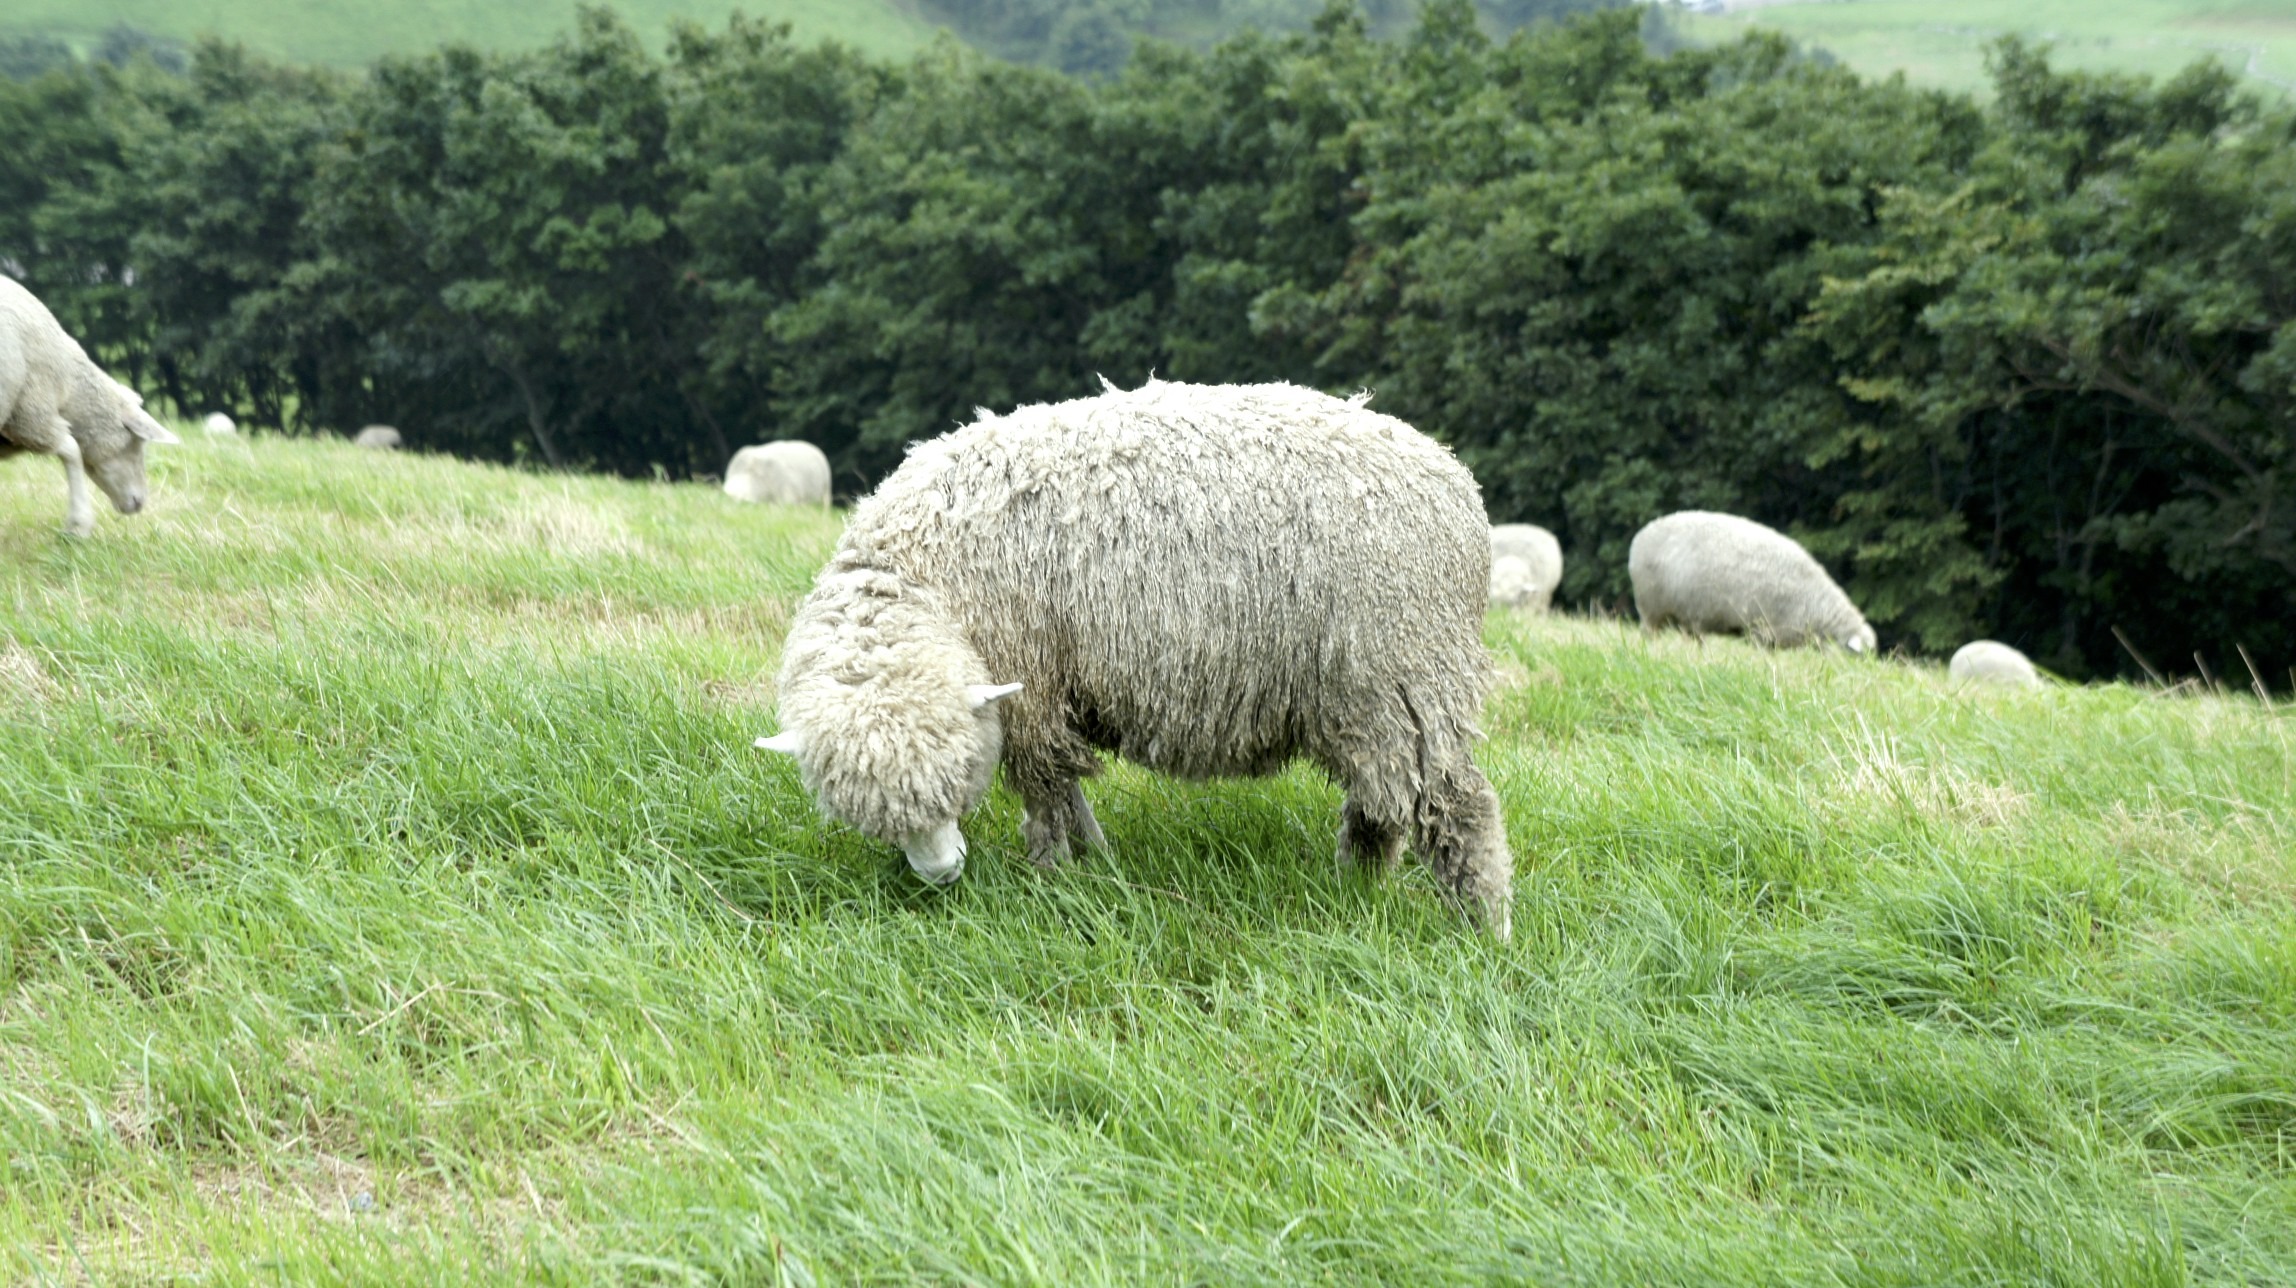
grass, field, meadow, herd, pasture, grazing, ranch, sheep, mammal, fauna, grassland, sheeps, yang, daegwallyeong